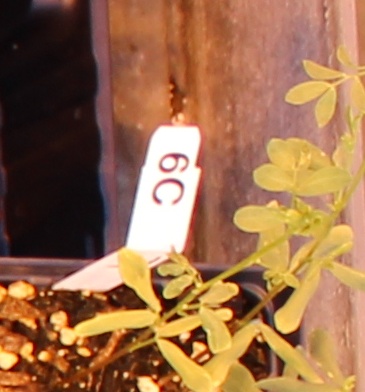
Label: Lentil